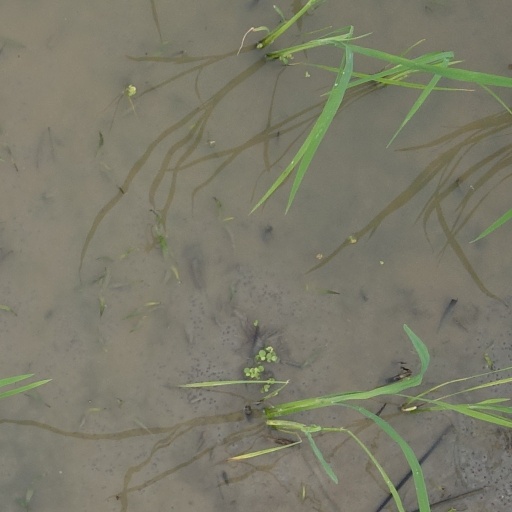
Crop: rice